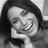
Emotion: happy